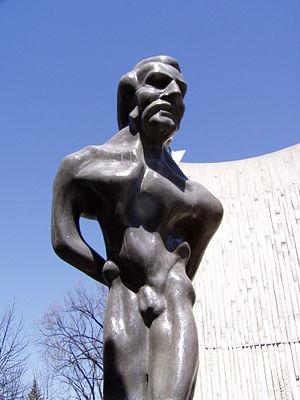
Étienne Gaboury, ou Étienne Joseph Gaboury, né le 24 avril 1930 à Bruxelles près de Winnipeg au Manitoba, est un architecte canadien.